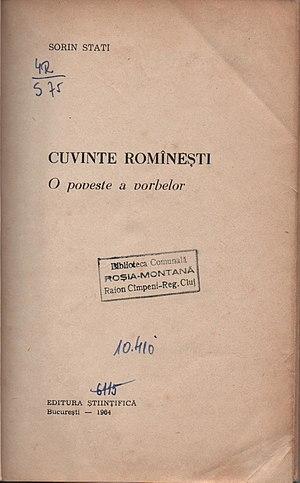
Livre roumain de 1964, Cuvînte Romînesti (mots roumains), O Poveste a Vorbelor (une histoire des mots), de Sorin Stati. Română: Cartea lui Sorin Stati ""Cuvînte Romîneşti, O Poveste a Vorbelor"". Publicat în 1964"